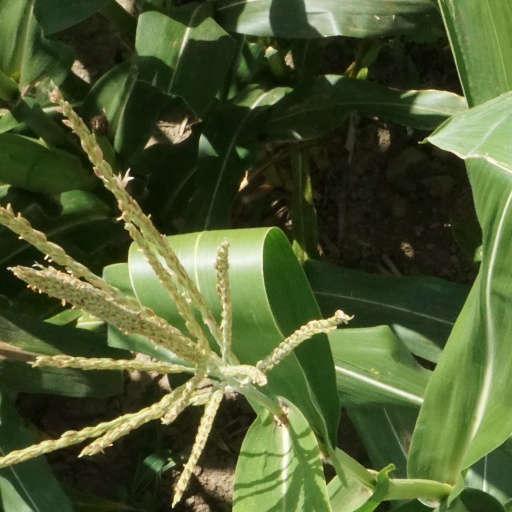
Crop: maize; corn